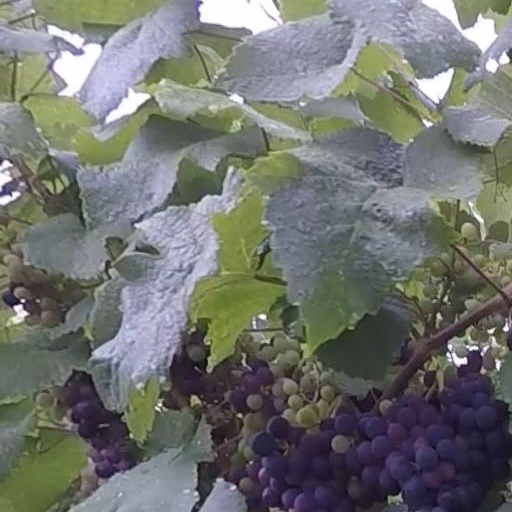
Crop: grape